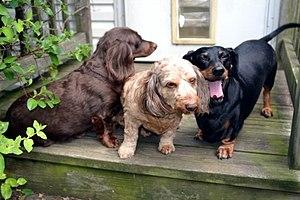
Le teckel est une race de basset d'Allemagne, c'est-à-dire un chien long et court sur pattes, souvent surnommé « chien-saucisse ».